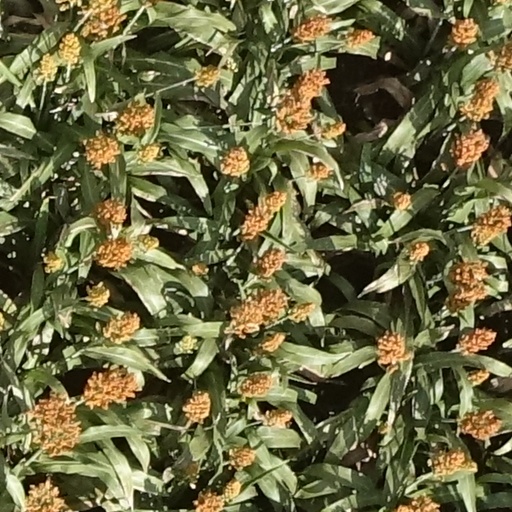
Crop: sorghum